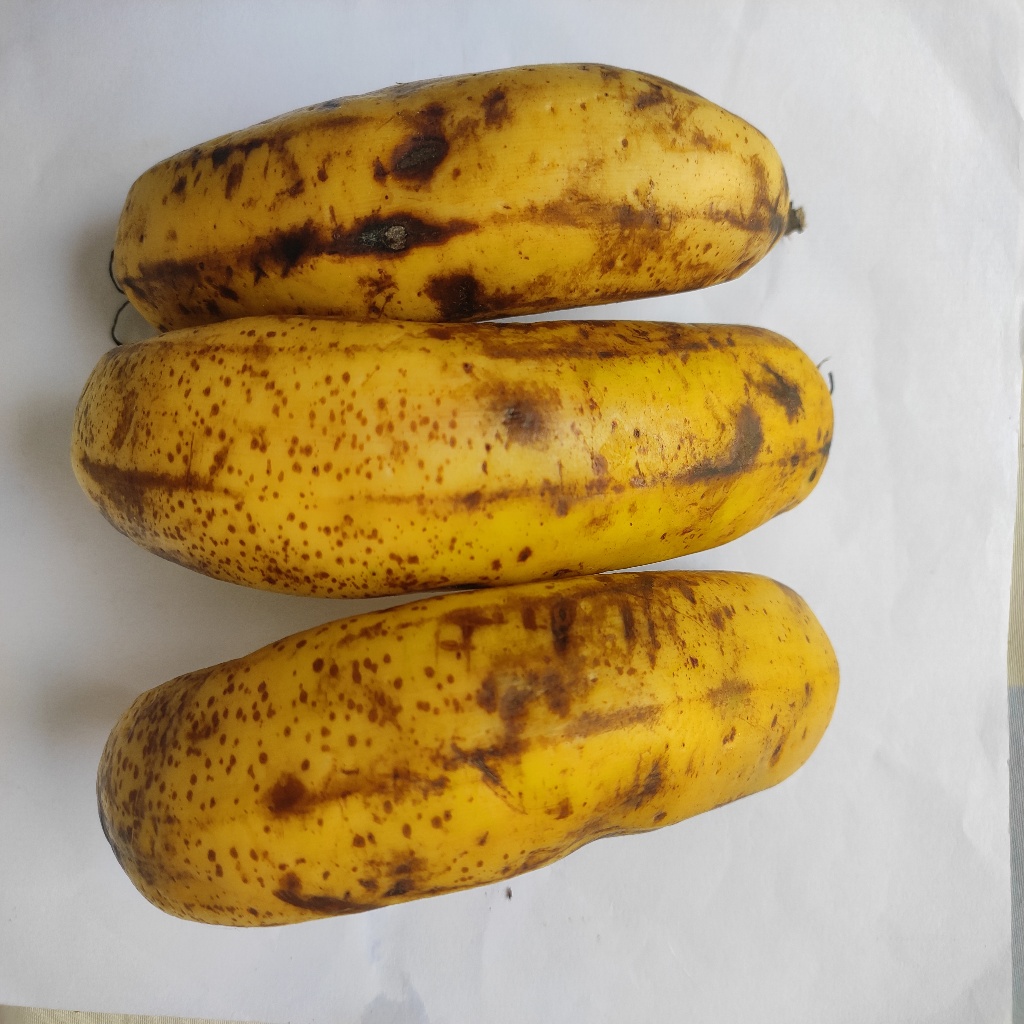
Crop: banana
Quality class: Class_B